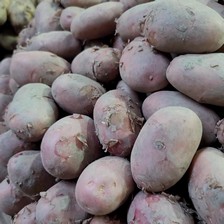
Label: others